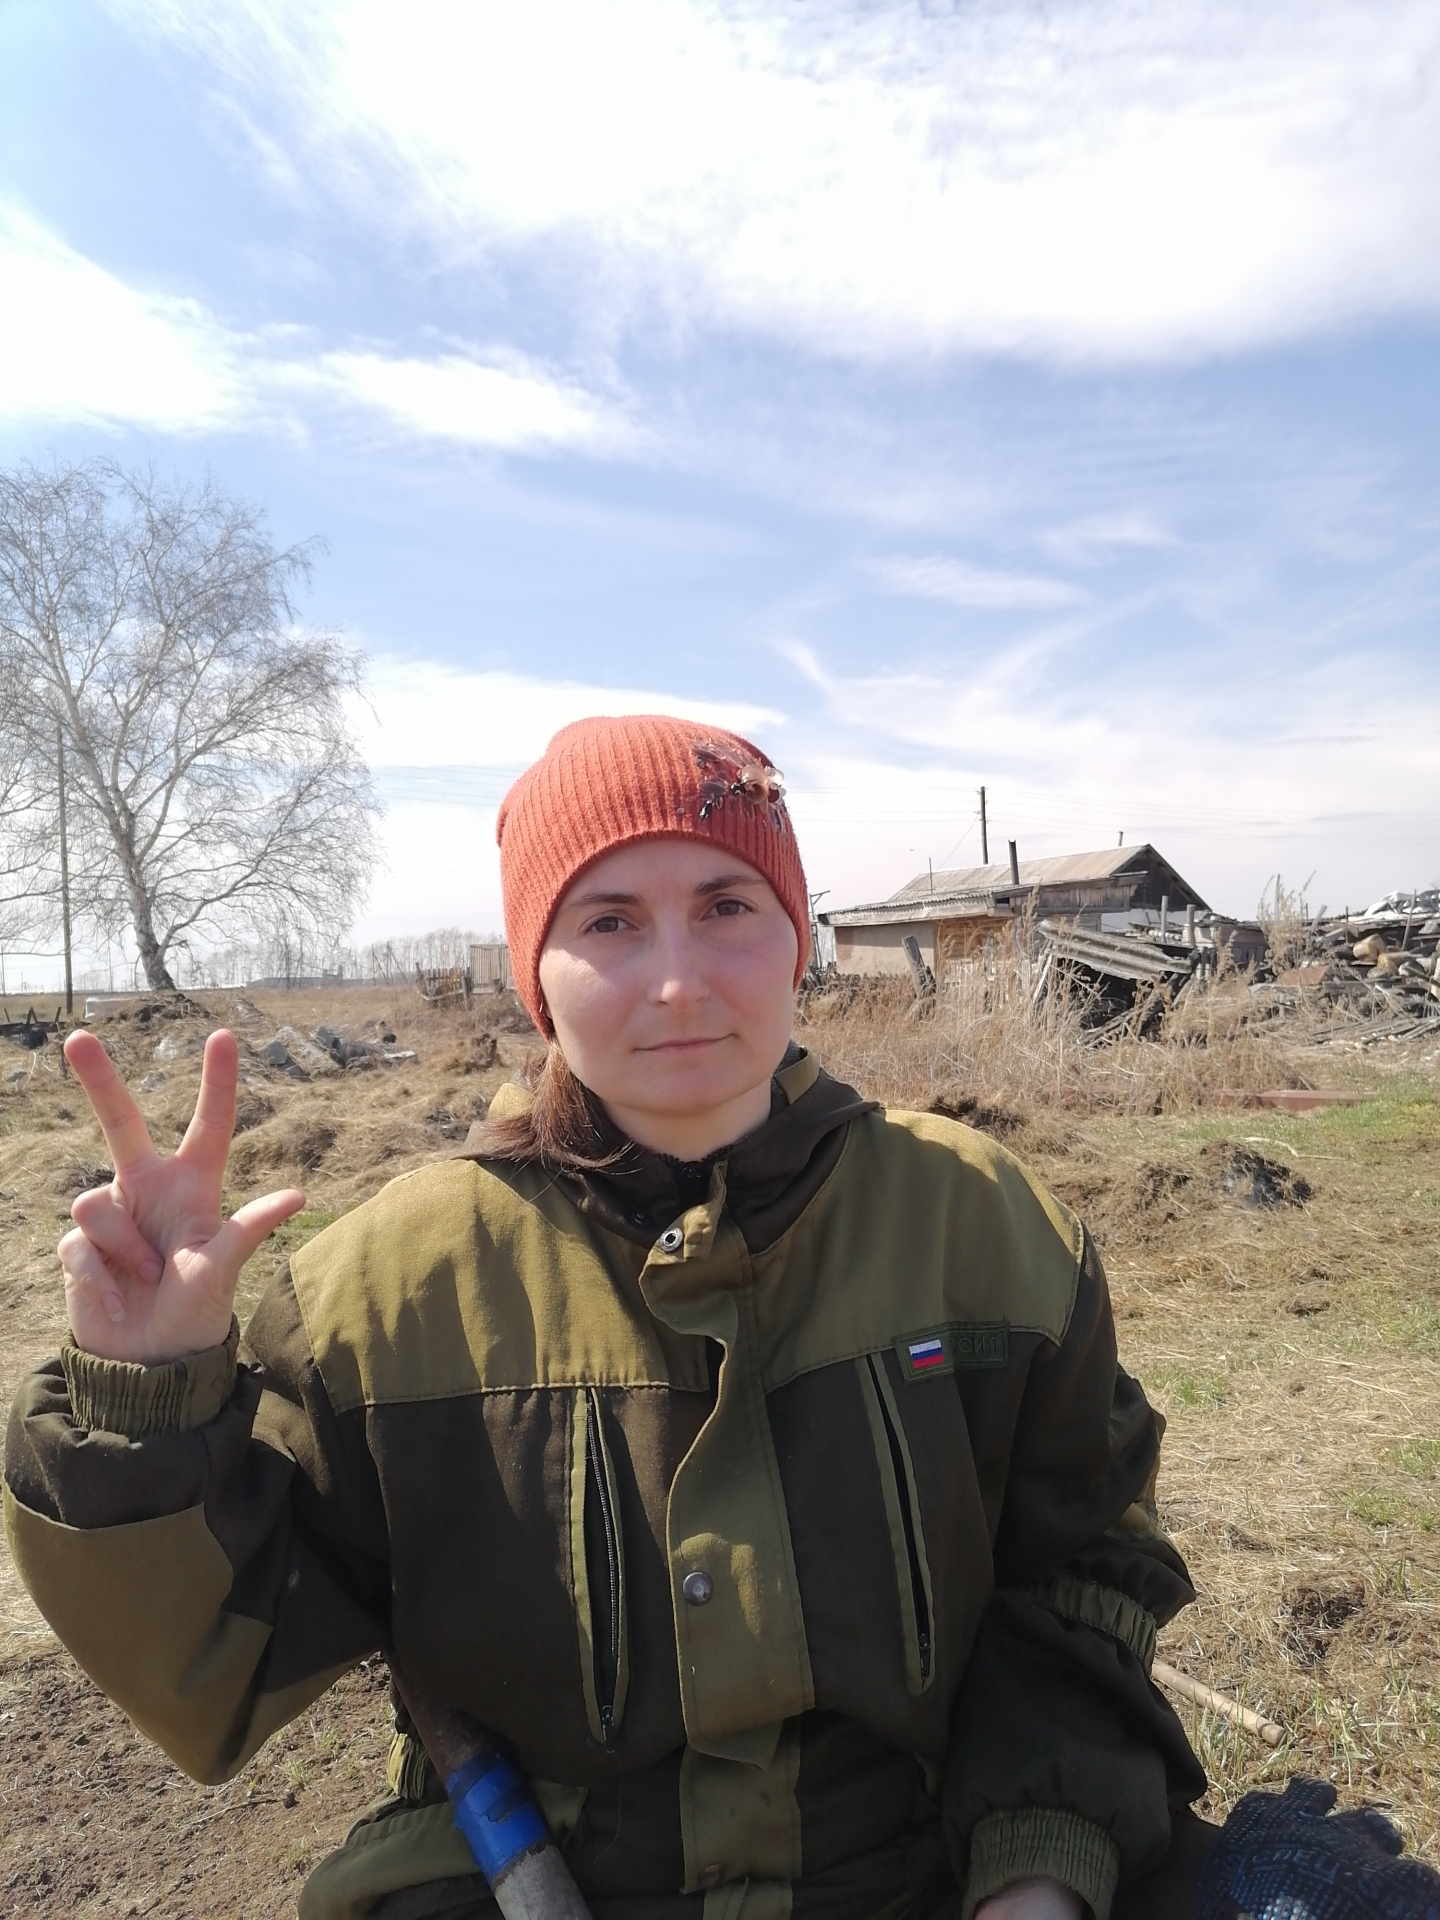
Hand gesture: three2